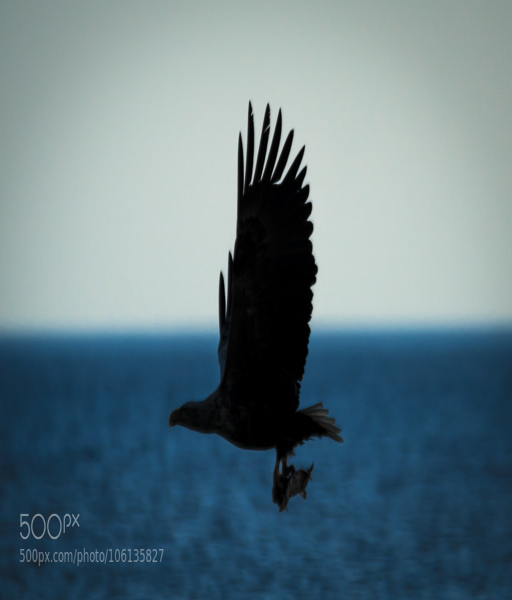
white - tailed eagle with a catch